Documentation Center Nazi Party Rally Grounds

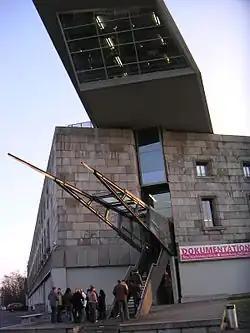
Entrance to the Documentation Center

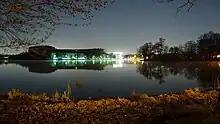
Documentation Center seen from the lake

The Documentation Center Nazi Party Rallying Grounds (German: Dokumentationszentrum Reichsparteitagsgelände) is a museum in Nuremberg. It is in the north wing of the unfinished remains of the Congress Hall of the former Nazi party rallies. From 2001 to 2020, it housed the "Fascination and Terror" exhibition concerning the causes, connections, and consequences of Nazi Germany. The center is currently under renovation and houses an interim exhibition. Attached to the museum is an education forum.